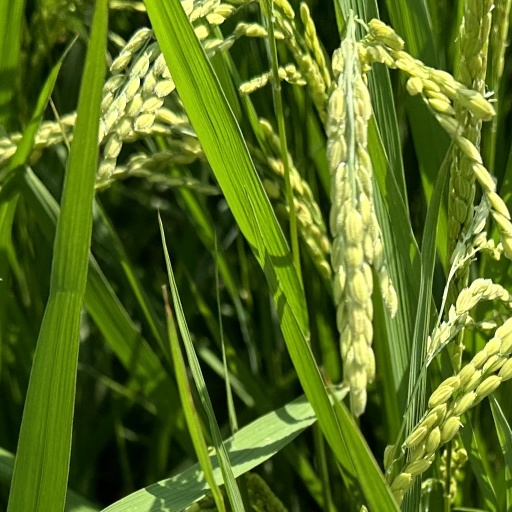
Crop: rice